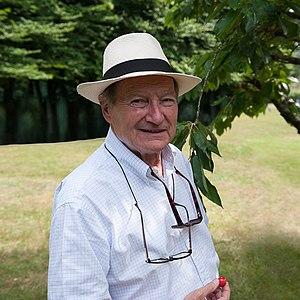
Photographie d'André Lurton prise en 2011 lors de l'anniversaire de l'un de ses amis au Château Bonnet.
André Lurton, né le 4 octobre 1924 et mort le 16 mai 2019, est un propriétaire-viticulteur français. C'est aussi le nom de la société « Les Vignobles André Lurton » en Bordelais, qui lui appartient en majorité avec ses enfants.